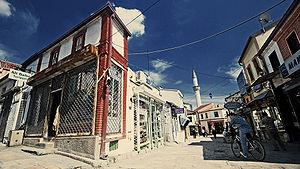
Le bazar est un marché ou un ensemble de magasins où biens et services sont disponibles à la vente et à l'achat. Le souk arabe en est son équivalent. Bazar vient du vieux-persan vāzār. Le mot a ensuite été transmis dans les pays arabes, la Turquie ottomane, l'Europe, l'Inde et même la Chine par les échanges commerciaux entre la Perse et ces régions depuis l'Antiquité.